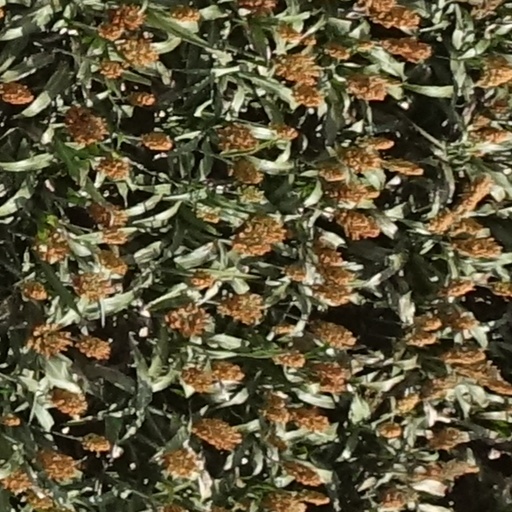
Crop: sorghum